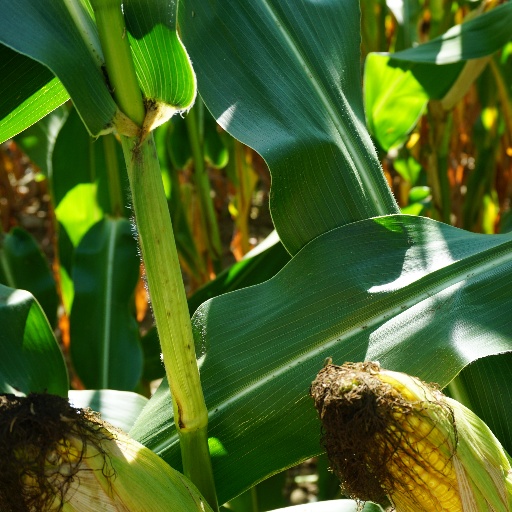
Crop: maize; corn